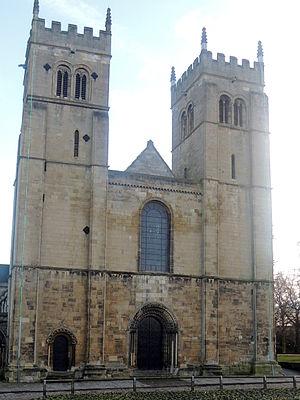
Worksop est une ville d'Angleterre, située dans le district non-métropolitain de Bassetlaw, dans le Nottinghamshire.